Karel Vachek

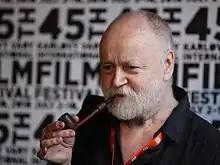
Karel Vachek

Karel Vachek (4 August 1940, Tišnov – 21 December 2020, Prague) was a Czech documentary film director and film pedagogue at FAMU.